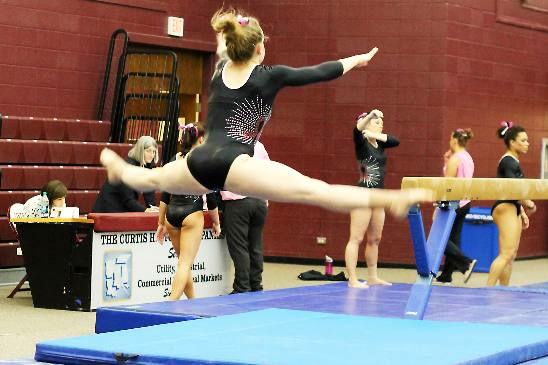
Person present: No